Neuromuscular junction

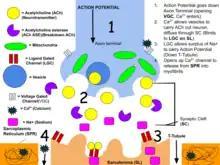

A neuromuscular junction (or myoneural junction) is a chemical synapse between a motor neuron and a muscle fiber.